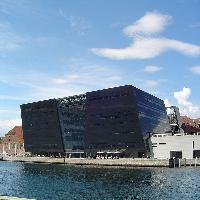
Weather: sun or clear